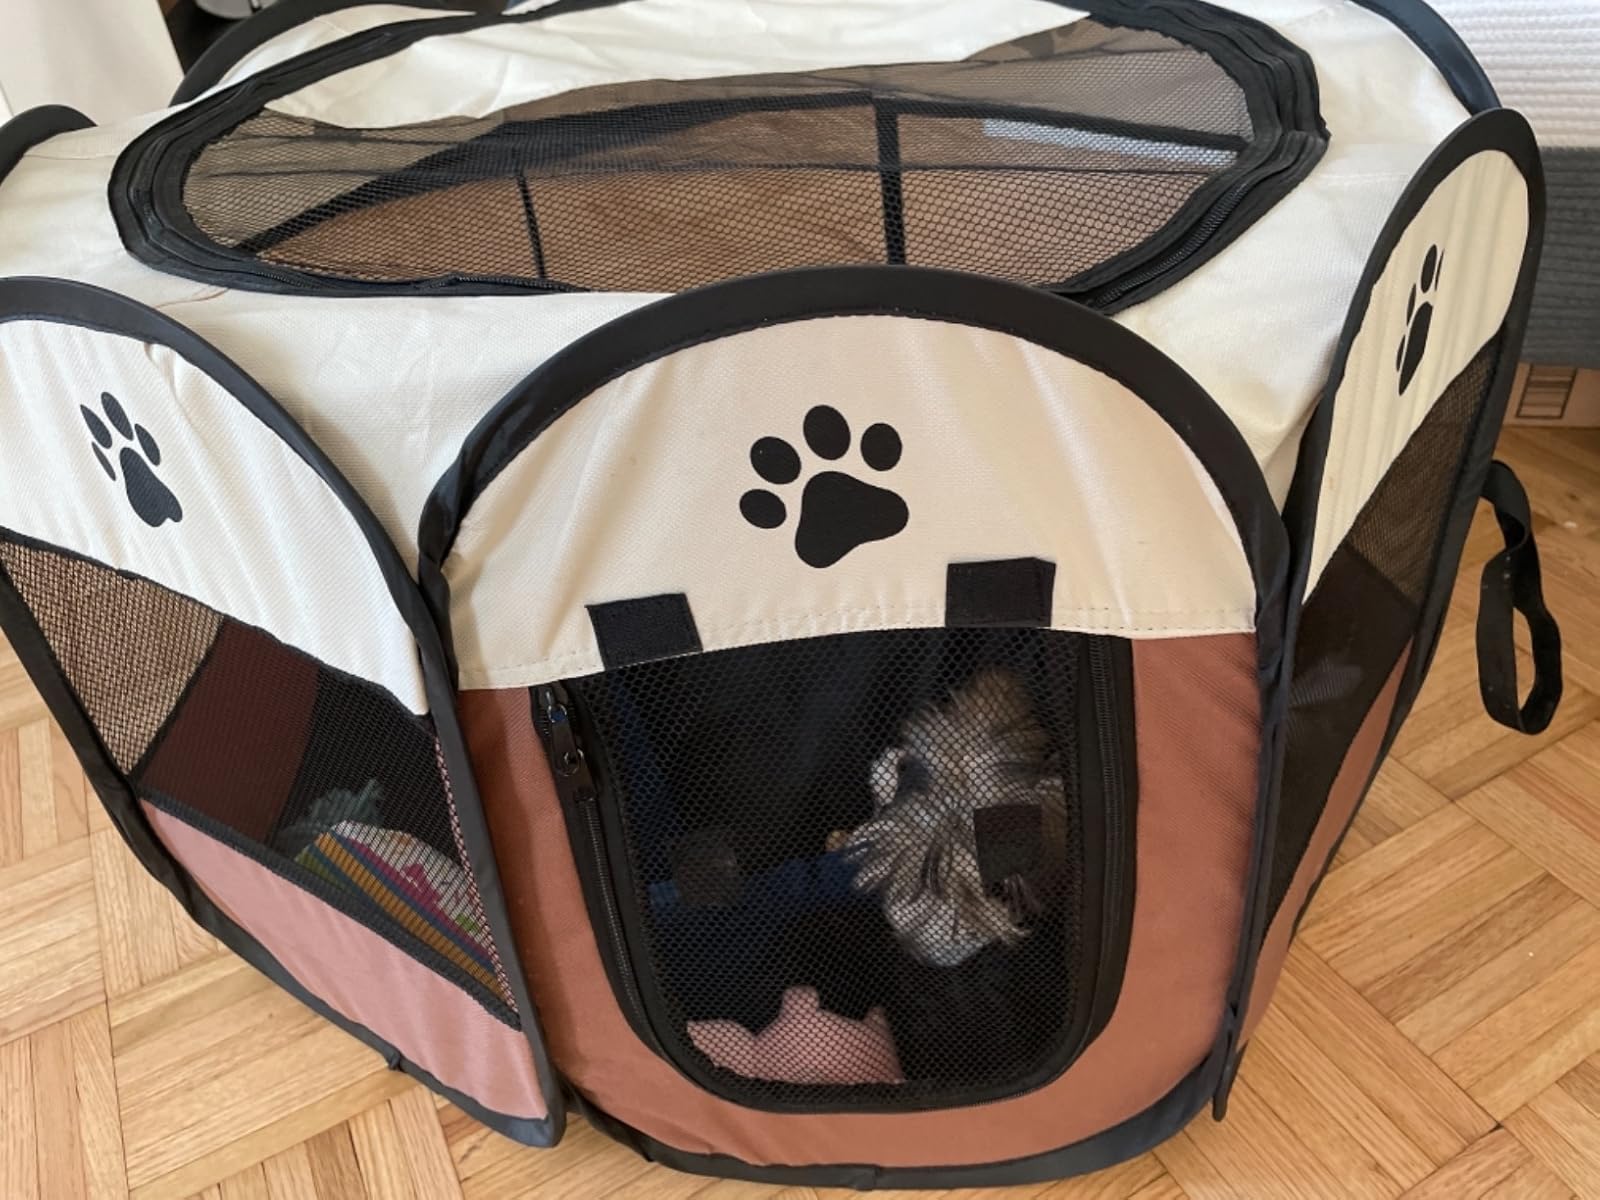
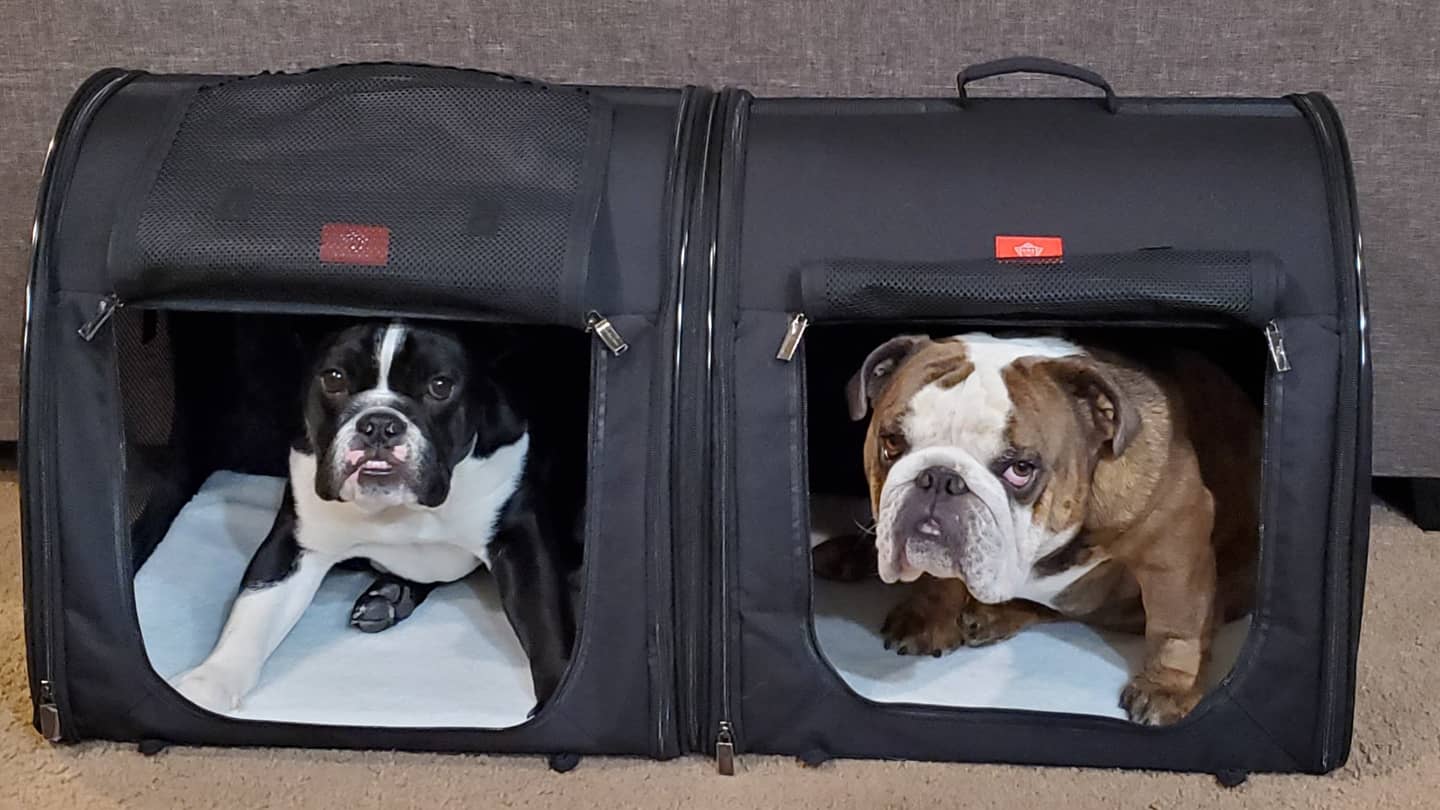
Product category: items_kennel
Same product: no